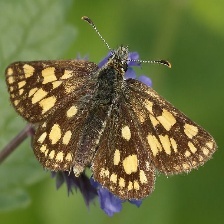
Species: CHECQUERED SKIPPER